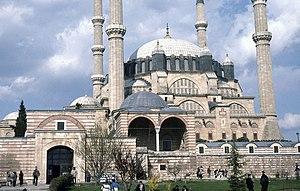
On nomme architecture islamique l'art de construire développé dans une région s'étendant de l'Espagne à l'Inde entre 622 et le XIXᵉ siècle, le dar-al-islam, correspondant au califat omeyyade.